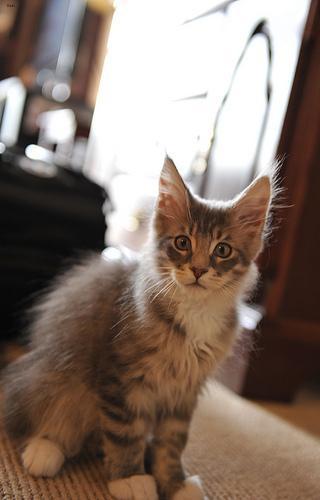
Maine Coon